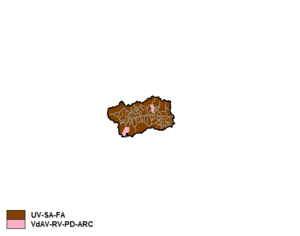
Les élections pour la XIIIᵉ législature du Conseil de la Vallée d'Aoste se sont déroulées le 25 mai 2008. Sept listes, 245 candidats et trois coalitions : la première formée par les forces autonomistes, Union valdôtaine, Stella alpina et Fédération autonomiste, la seconde par les partis de centre gauche, c'est-à-dire L'Arc-en-ciel - Vallée d'Aoste, Parti démocrate, Vallée d'Aoste Vive/Renouveau valdôtain, et la troisième par Le Peuple de la liberté. Dans les faits, ce sont presque les mêmes forces que celles qui avaient déjà animé les élections législatives italiennes des 13 et 14 avril 2008 qui étaient présentes.